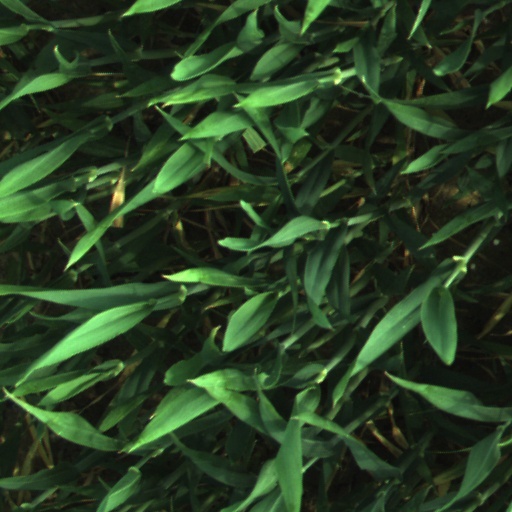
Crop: wheat